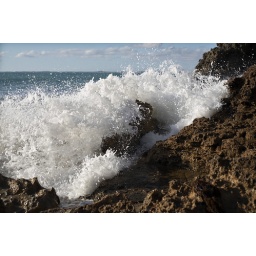
waves in ROBE SA great ocean road april 09 -0598